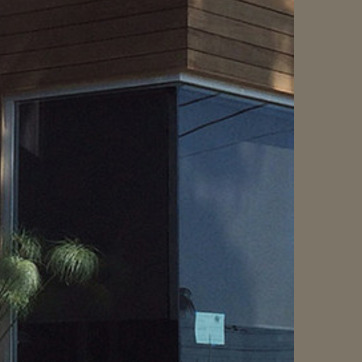
Material: glass